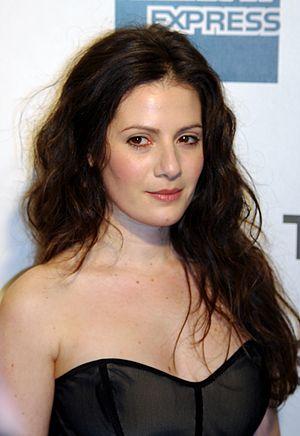
Aleksa Palladino est une actrice américaine née le 21 septembre 1980 à New York.